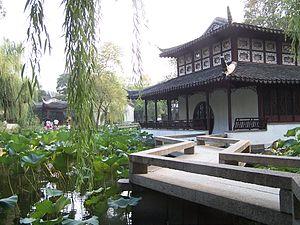
Maison à étages d'où l'on voit les montagnes